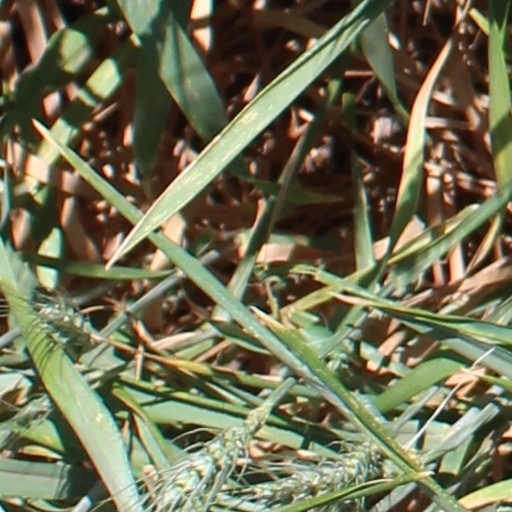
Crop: wheat